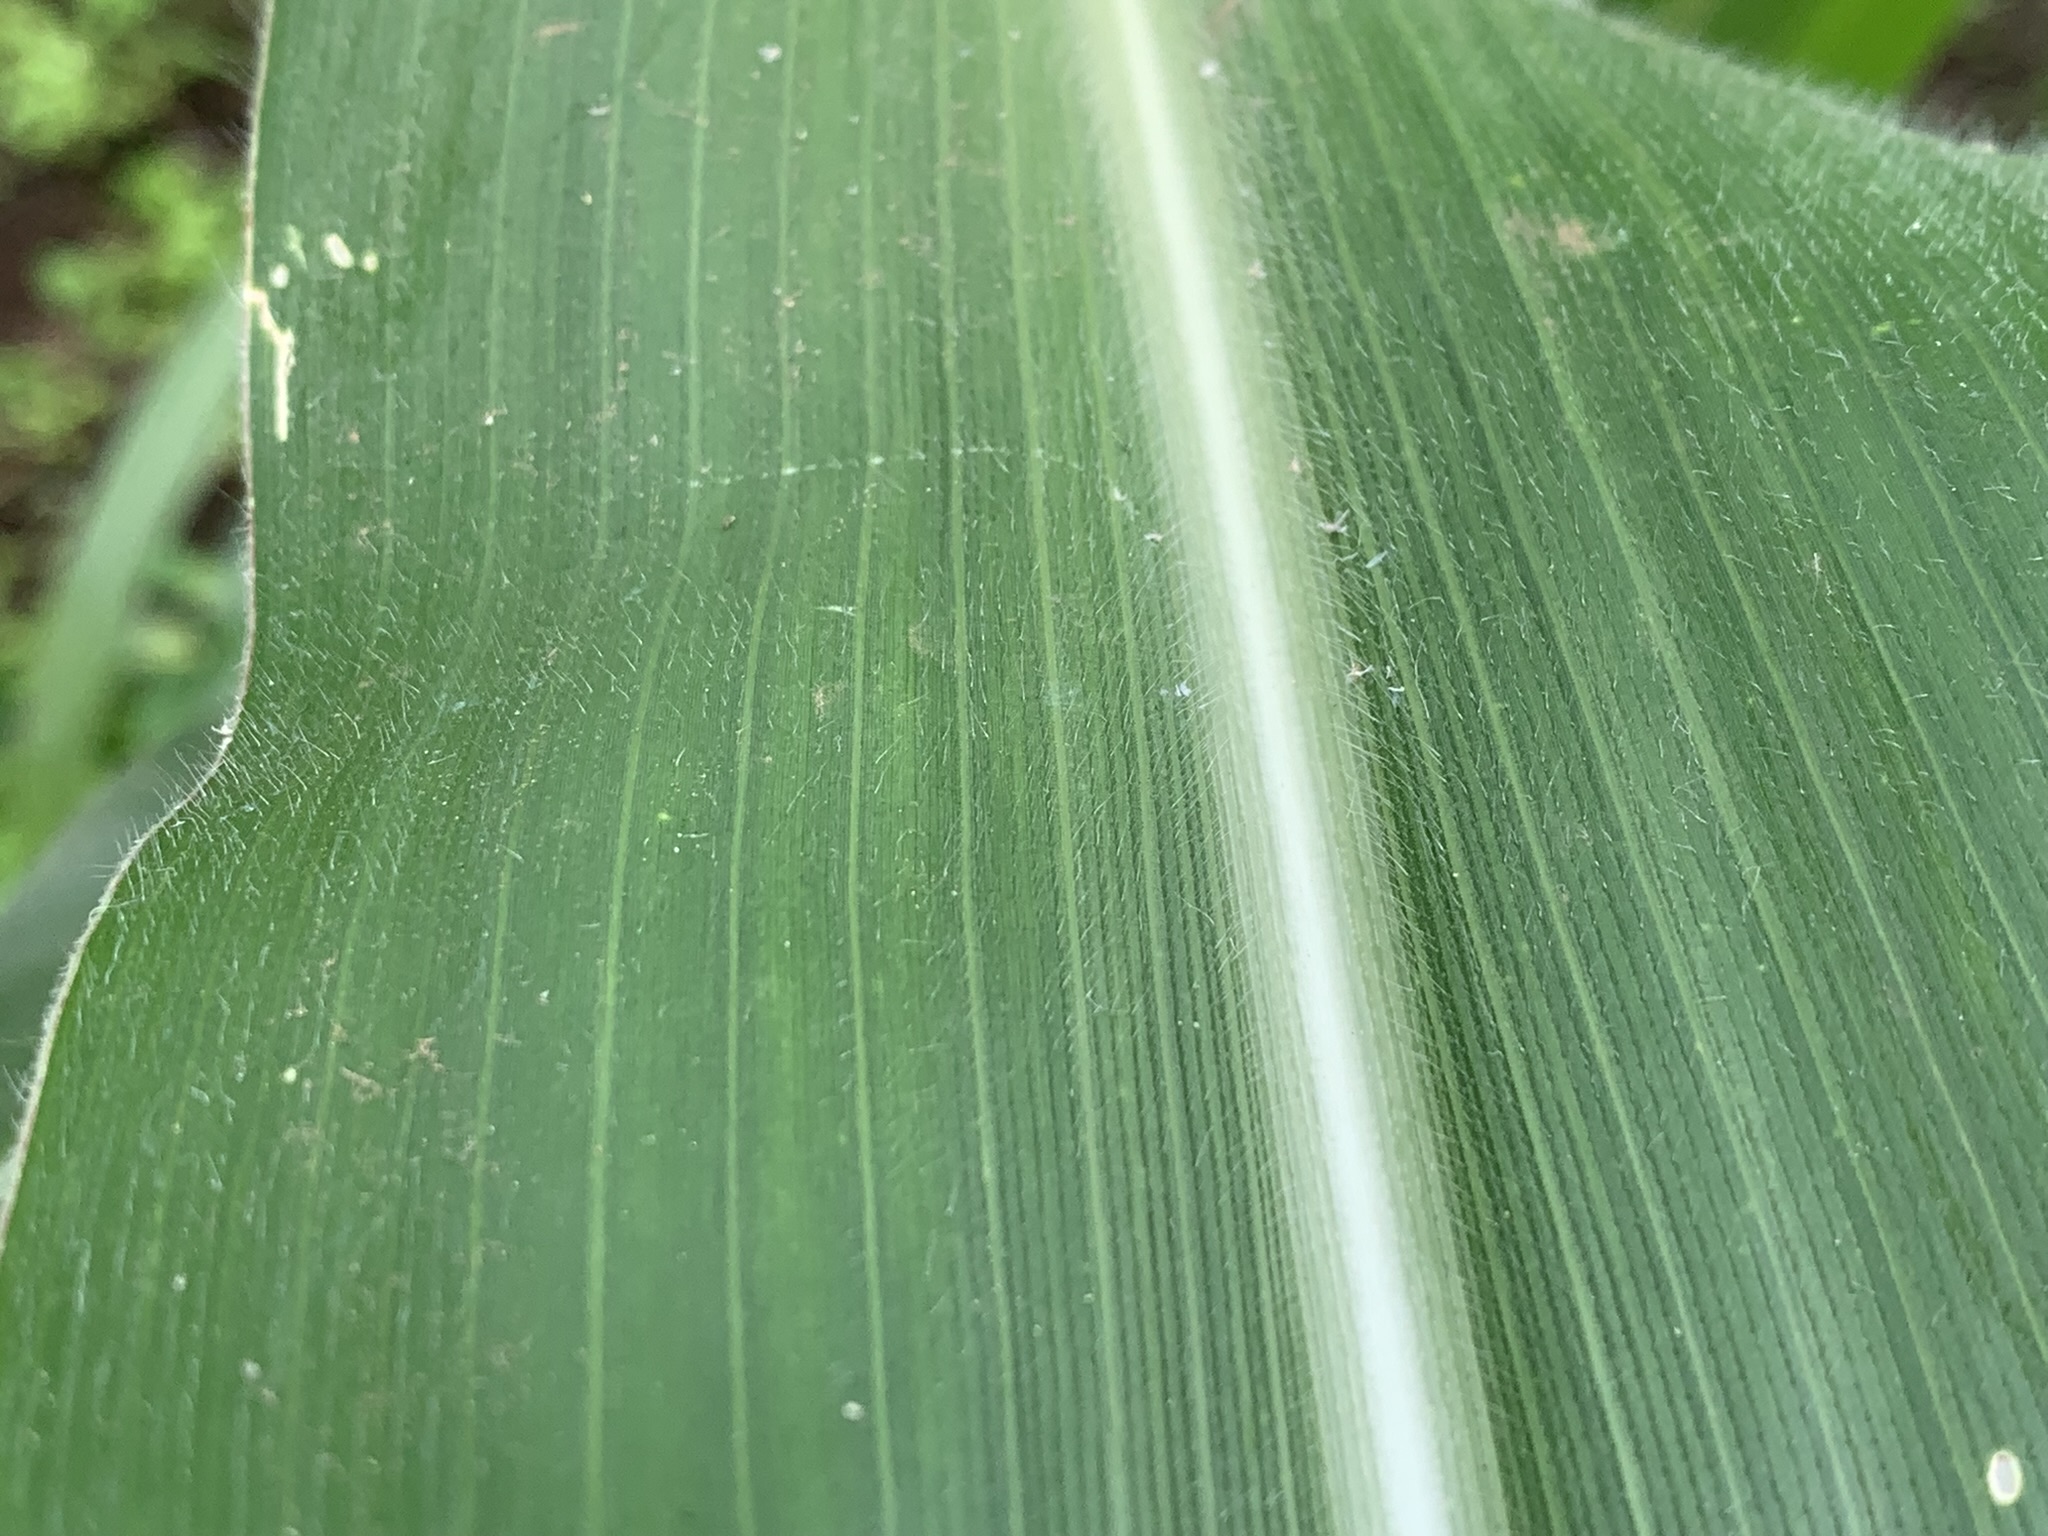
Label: Healthy